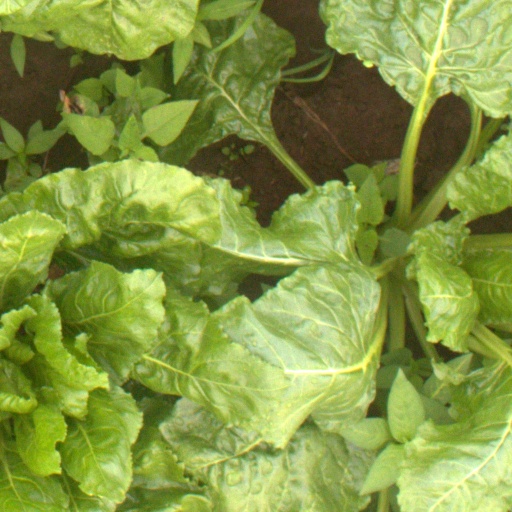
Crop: sugar beet